Piatnitzkysauridae

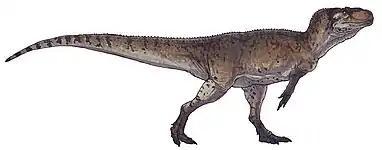
Life restoration of "Piatnitzkysaurus"

Piatnitzkysauridae is defined as all members of Megalosauroidea more closely related to "Piatnitzkysaurus" than to either "Spinosaurus" or "Megalosaurus". "Condorraptor, Marshosaurus, and Piatnitzkysaurus" were all placed in a clade by Benson in 2010 during a redescription of "Megalosaurus". This clade was defined as a family by Carrano "et al." in 2012"." Piatnitzkysauridae has been recovered as the sister taxa to Megalosauria, a clade containing the megalosaurids (such as "Megalosaurus" and "Torvosaurus") and the spinosaurids (such as "Spinosaurus" and "Baryonyx").